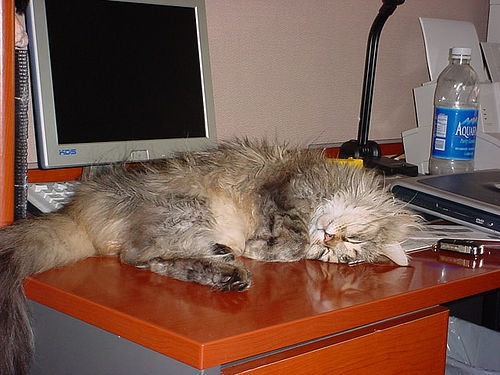
A big hairy cat that is fast asleep on a computer desk.
A cat sleeping on a desk near a computer.
A frizzy haired cat lying on top of a laptop on a desk.
A large cat laying on top of a wooden computer desk.
a cat sleep on a computer desk